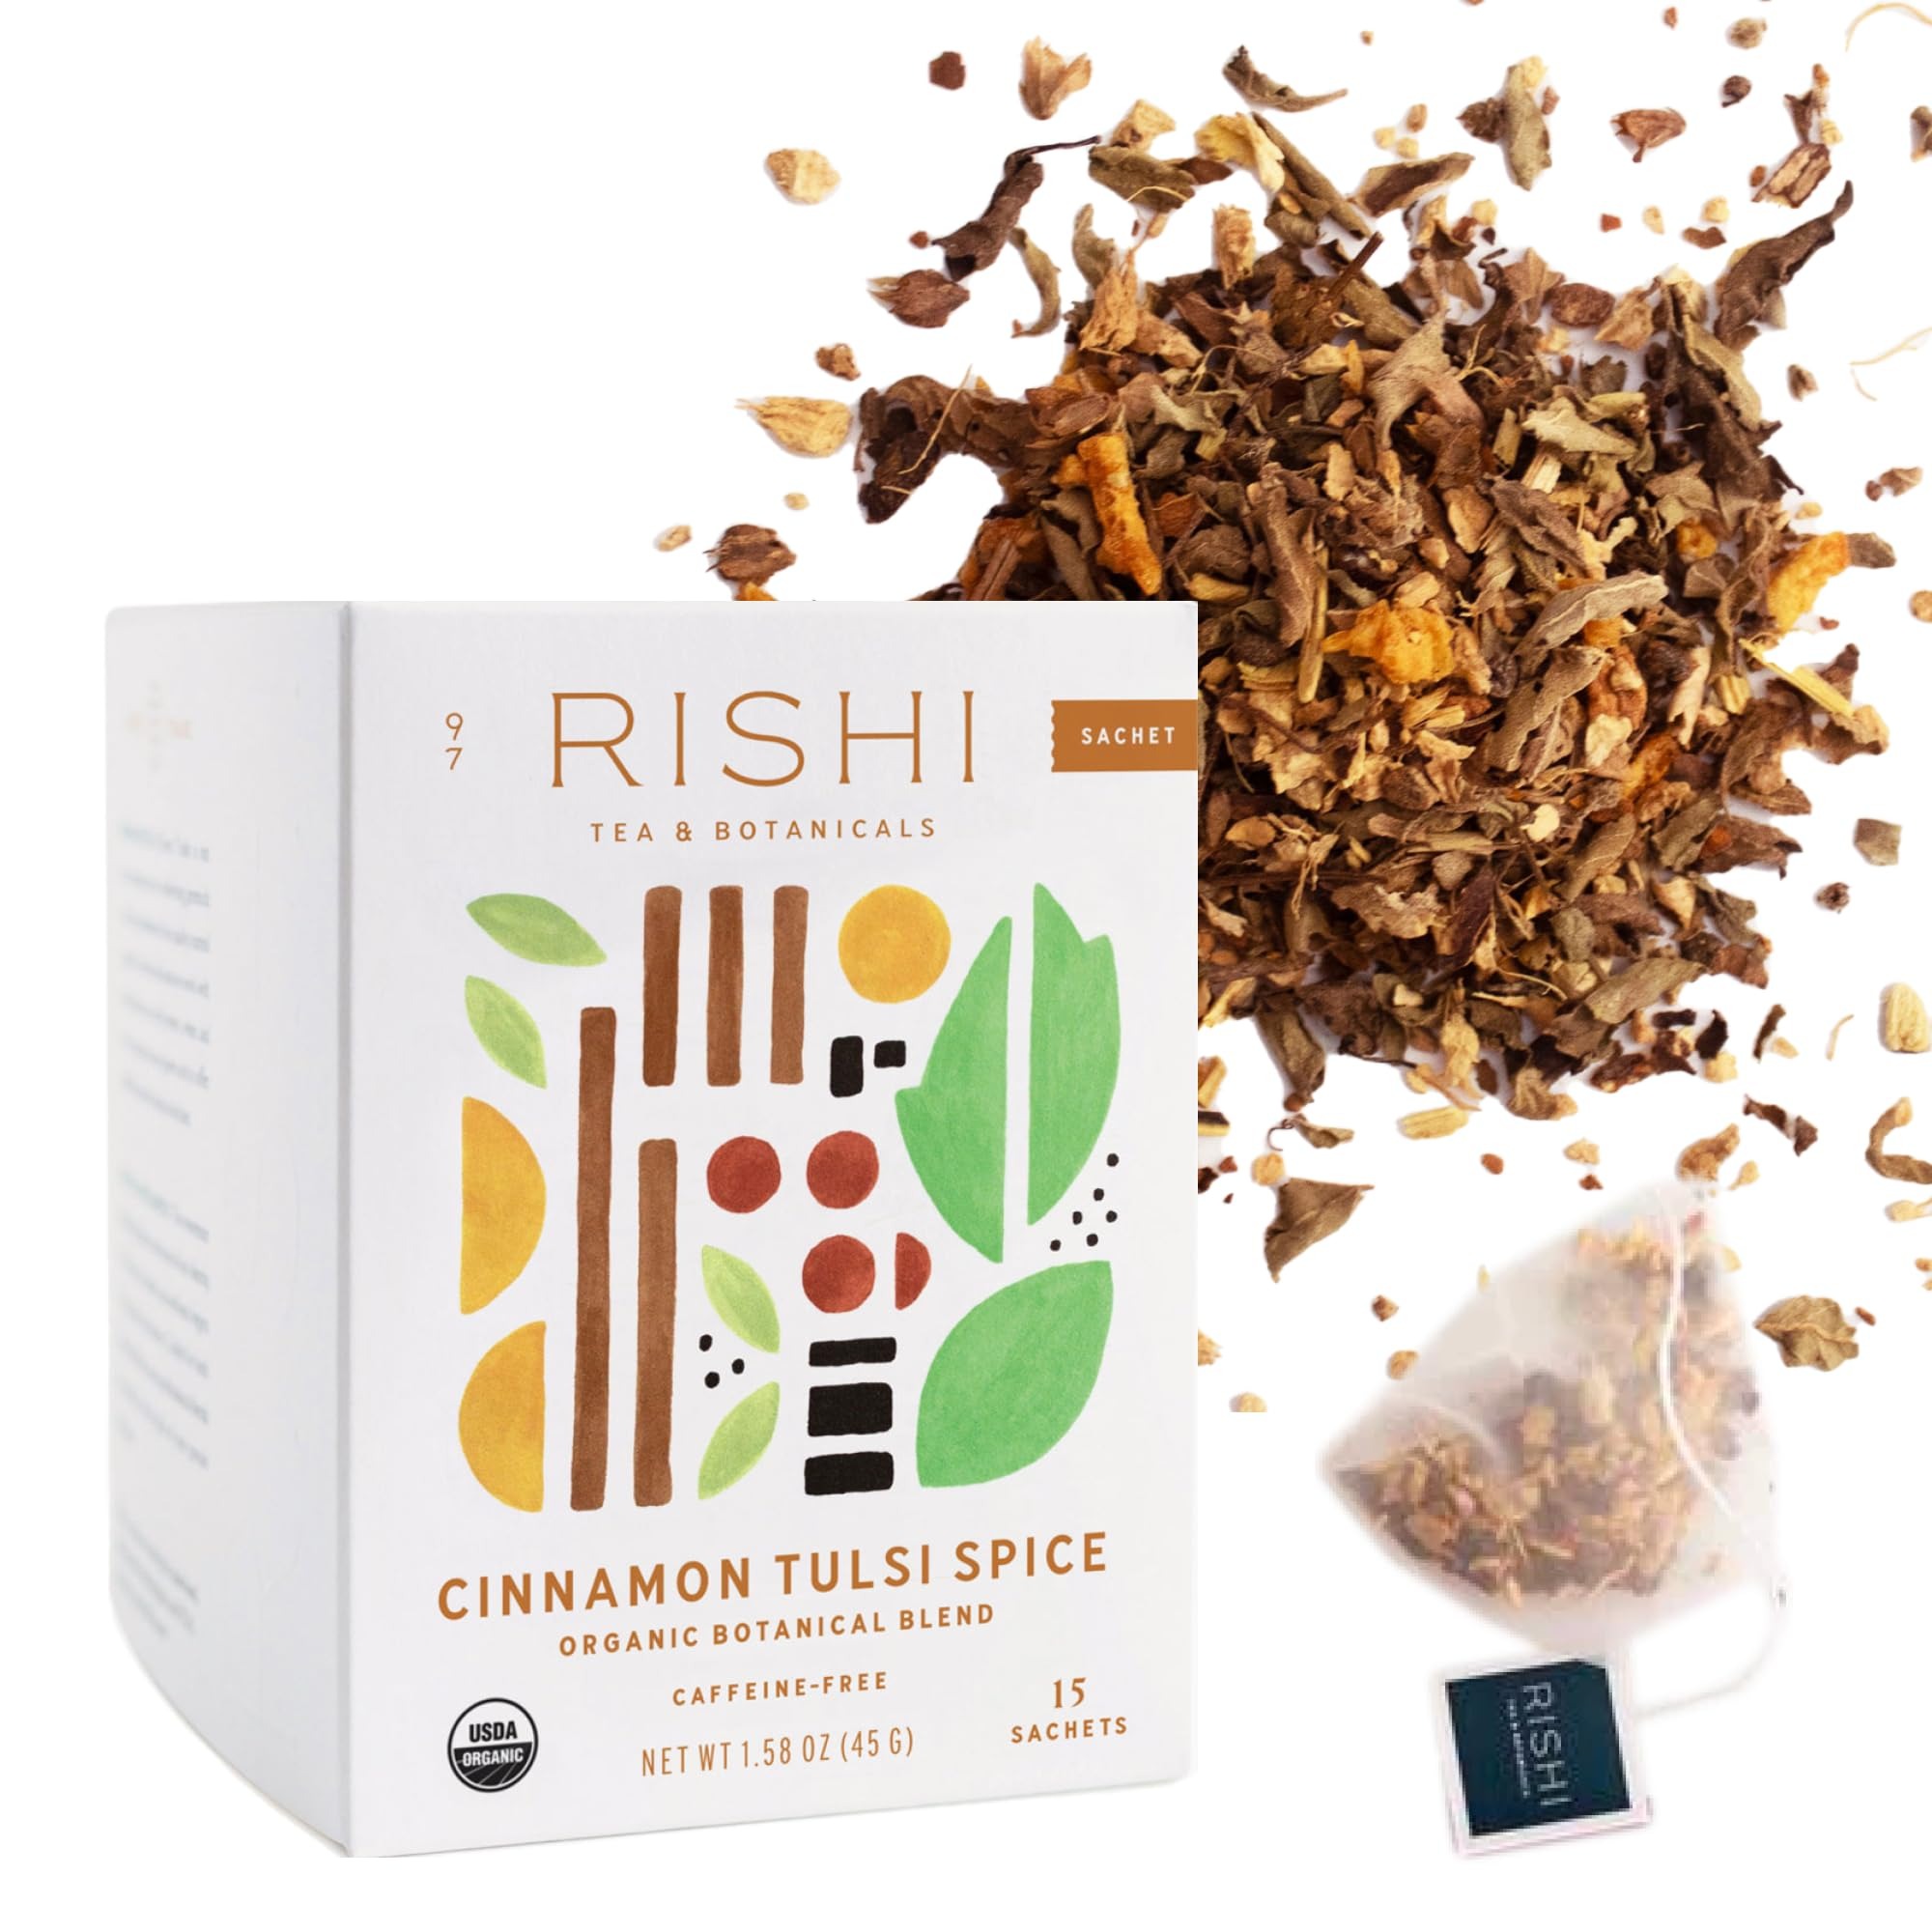
Item Name: Rishi Tea Cinnamon Tulsi Spice Herbal Tea - Organic, Caffeine Free Sachet Bags, Warming & Naturally Sweet Botanical Blend - 15 Count (Pack of 1)
Bullet Point 1: Cinnamon Tulsi Spice Tea - The perfect combination of spicy and sweet, this blend of hot ginger, sweet cassia cinnamon bark, orange peel and tulsi holy basil provides comforting warmth and intriguing aromatics.
Bullet Point 2: Savor & Enjoy - Brew one Cinnamon Tulsi Spice Tea Bag in 8 ounces of water at 200 degrees Fahrenheit for 5 minutes and enjoy this comforting, balanced combination of spicy and sweet!
Bullet Point 3: Good For Your Health - Rishi's Sachet Tea Bags are USDA Organic, Non-GMO, made from Biodegradable BPA Free Sachet Tea Bags, Gluten Free, Dairy Free
Bullet Point 4: Sustainable Business is a Conscious Business - From the farmers we work with overseas to our manufacturing conditions at home, we are steadfast in following our code of ethics. A conscious business is one that pays attention to both the raw materials and the human effort, recognizing it is the sum of these resources that creates a sustainable and resilient business.
Bullet Point 5: Our Promise To You - Rishi is dedicated to sourcing only the highest quality products and your experience is important to us. If you feel the quality of our products is less than expected, please contact our customer service within 30 days of your order date
Product Description: Rishi's Cinnamon Tulsi Spice herbal tea is a balanced combination of spicy and sweet. This blend of hot ginger, sweet cassia cinnamon bark, orange peel and tulsi holy basil provides comforting warmth and high aromatics of cardamom and cassia essential oil.
Value: 15.0
Unit: Count

Price: 10.855